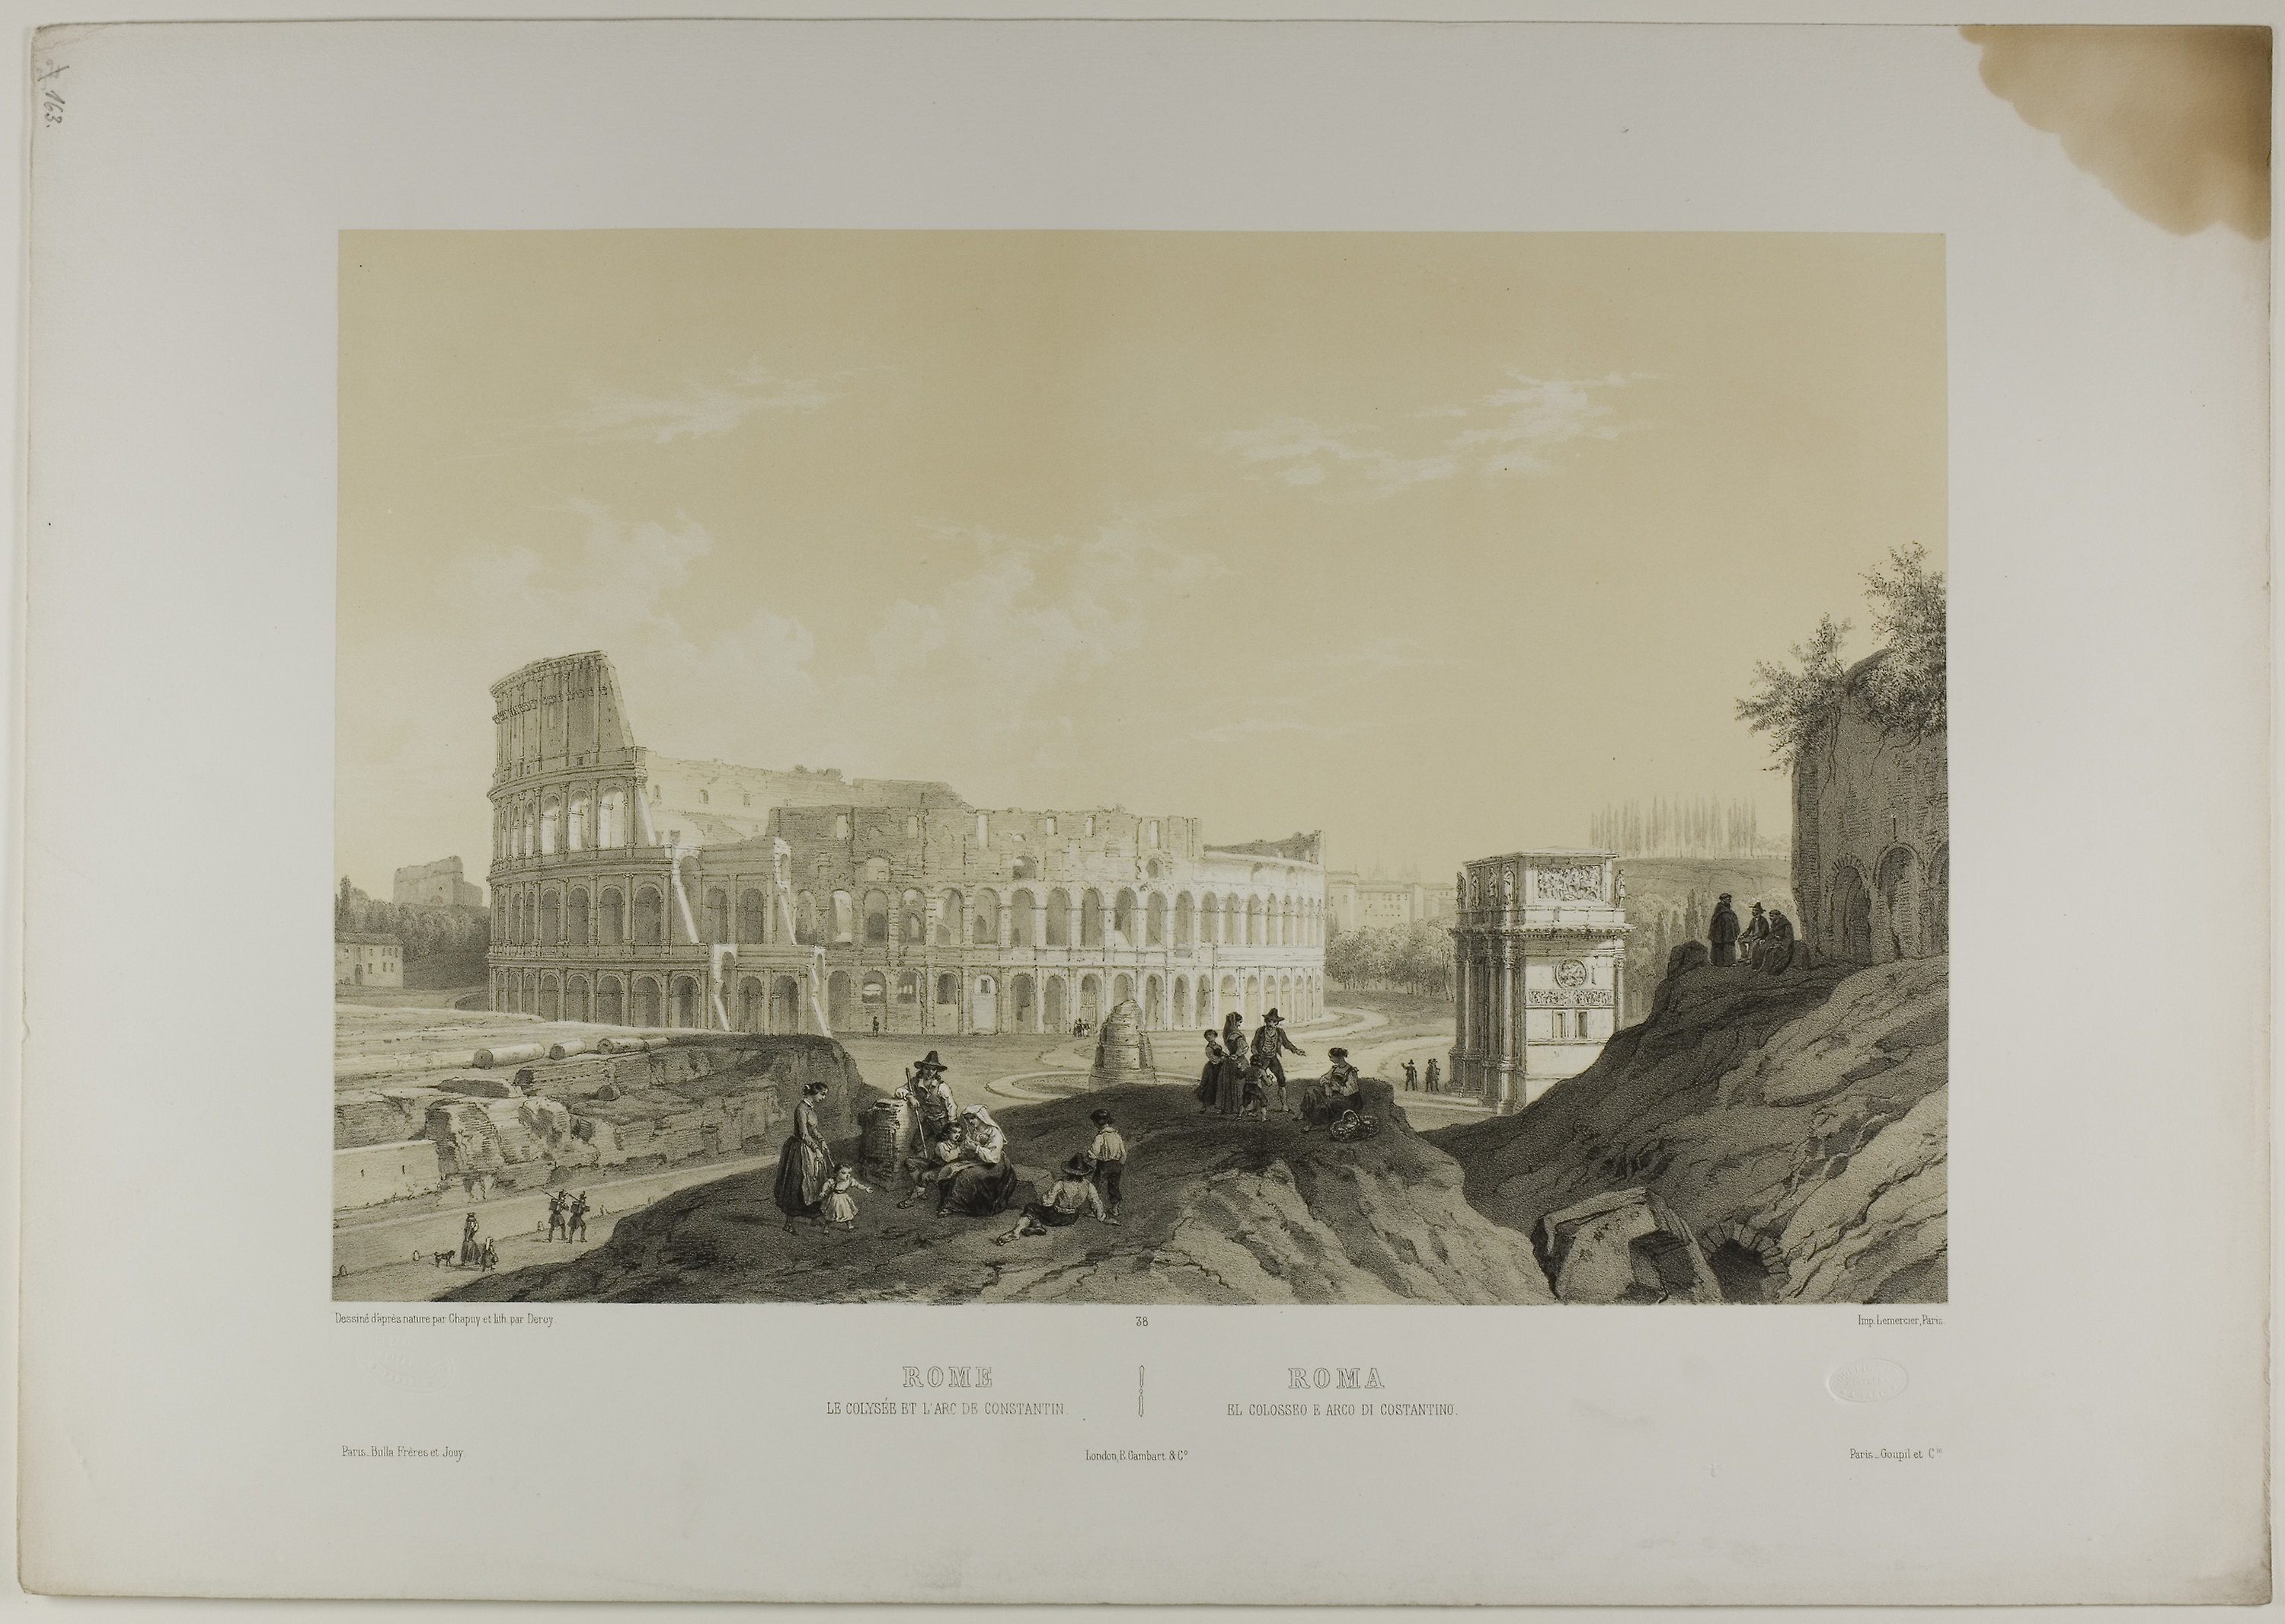
picture frame, history, stock photography, visual arts